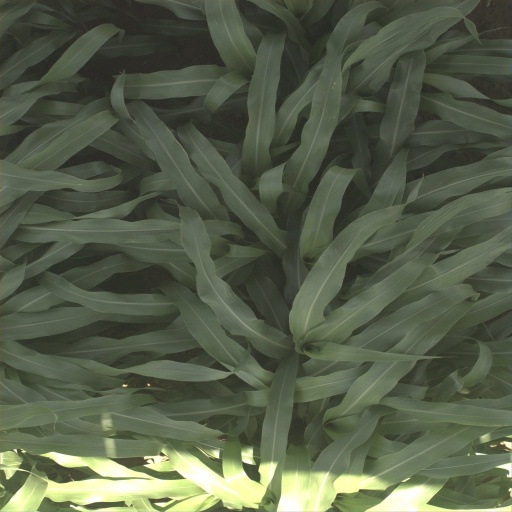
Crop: sorghum